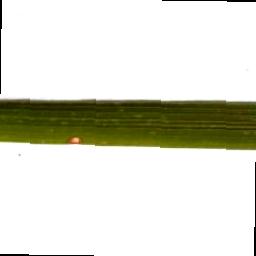
Label: Rice___Leaf_Blast